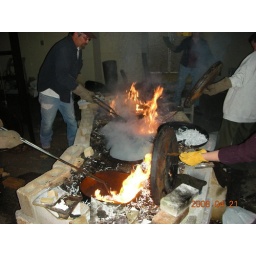
placing the glowing red hot pottery in the paper